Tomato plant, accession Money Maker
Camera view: tilt-top (135 deg); turntable rotation: 0 degrees
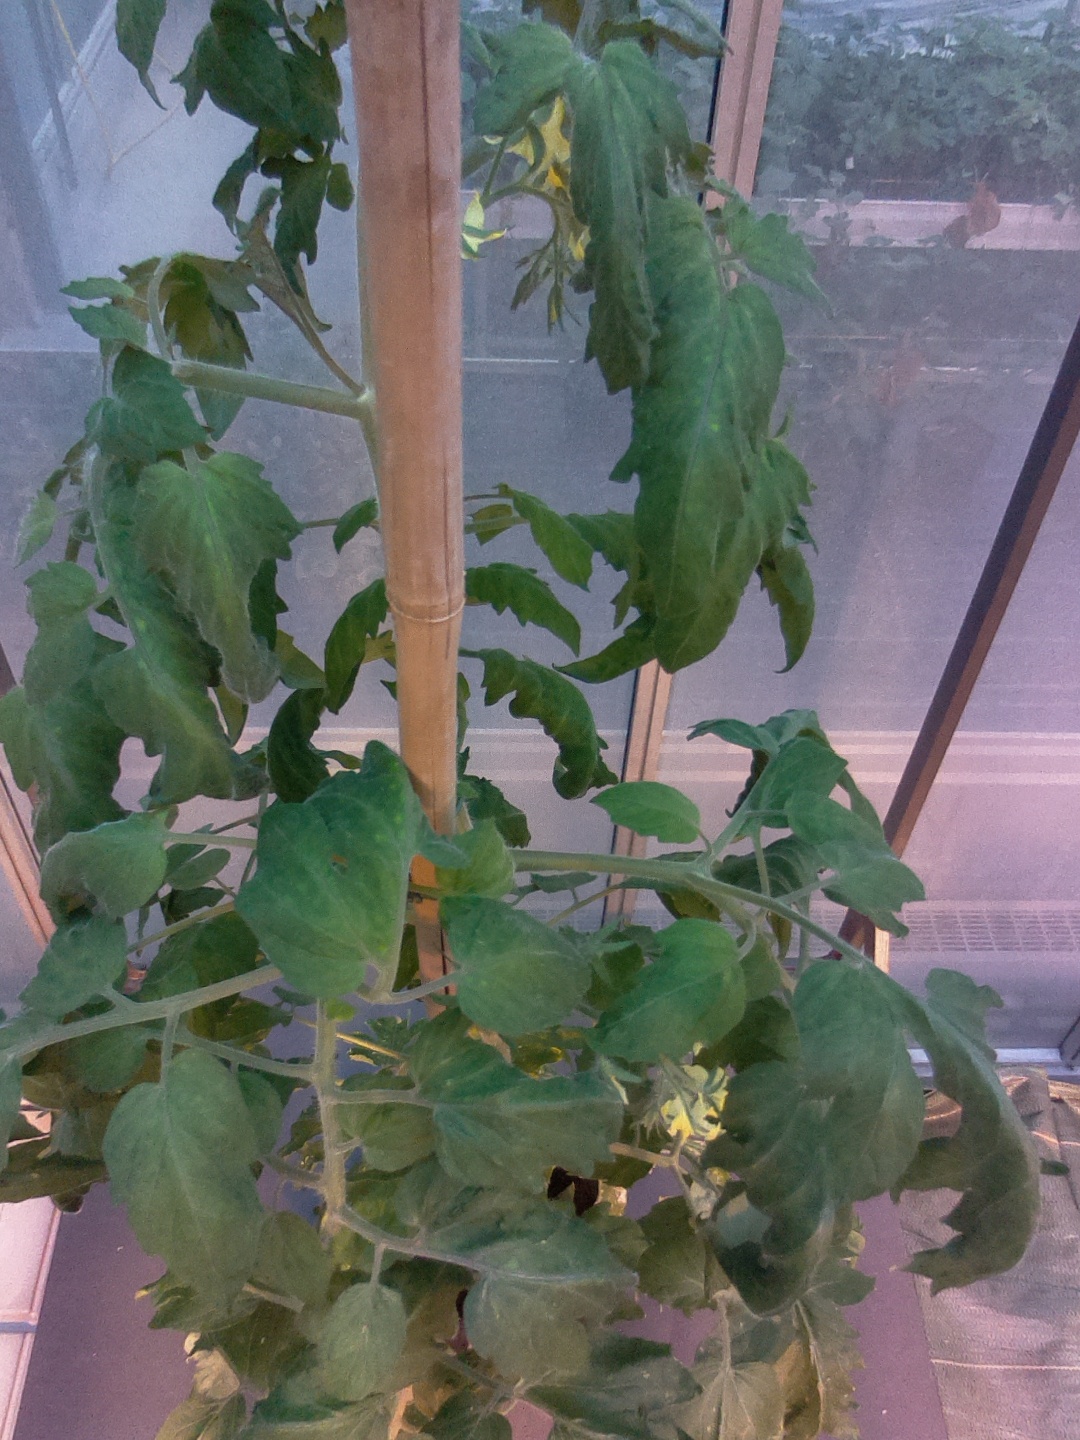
BBCH growth stage 70: Fruits at the main stem or branches visibles